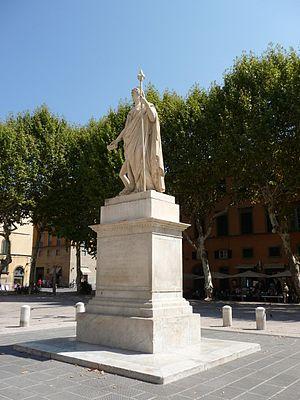
Statue de Marie-Louise de Bourbon sur la Piazza Napoleone à Lucques.
Marie Louise Joséphine de Bourbon était une infante d'Espagne, fille du roi Charles IV et de son épouse, Marie-Louise de Parme. En 1795, elle épouse son cousin germain Louis de Bourbon, prince héréditaire de Parme. Le couple passa ses premières années à la cour d'Espagne, où naquit leur premier enfant, Charles-Louis.